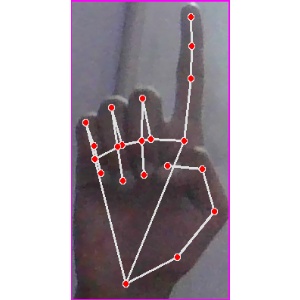
अक्षर: क